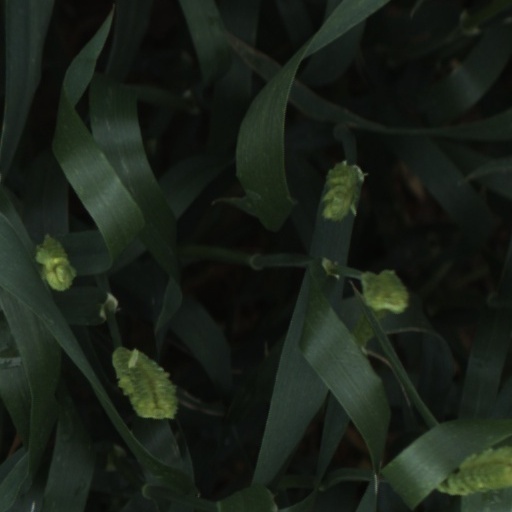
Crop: wheat